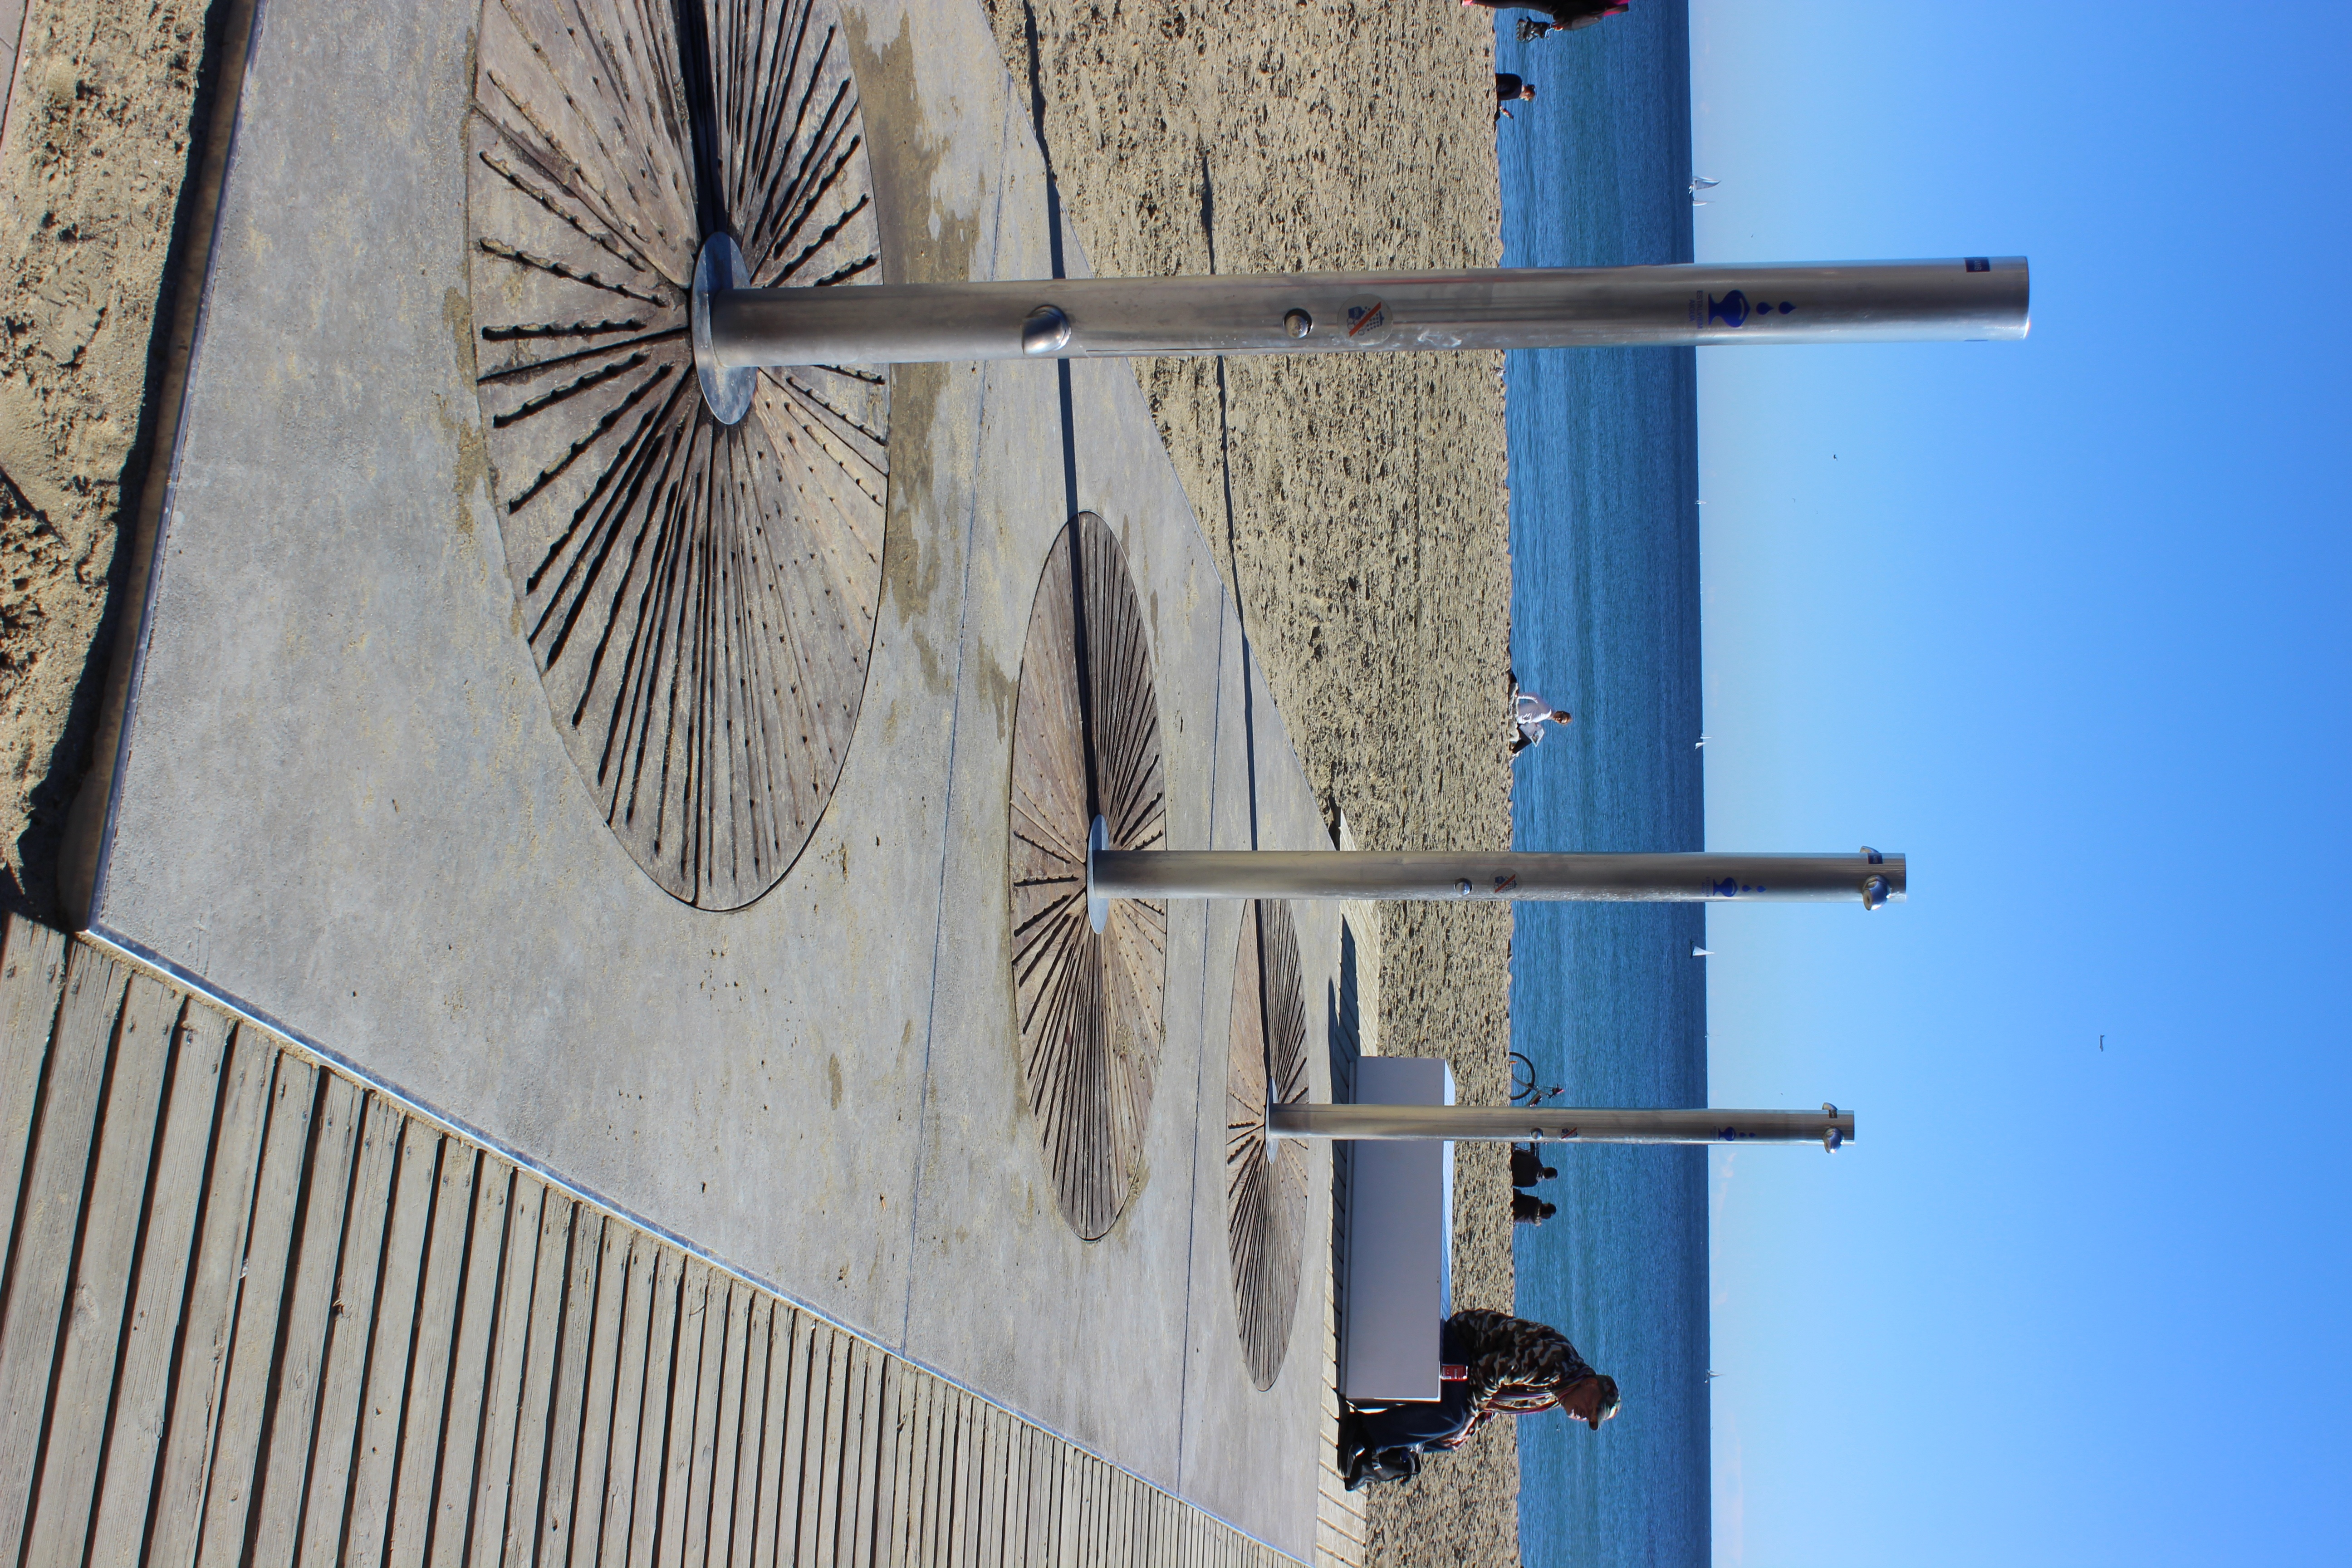
window, wall, line, mast, color, facade, blue, lighting, art